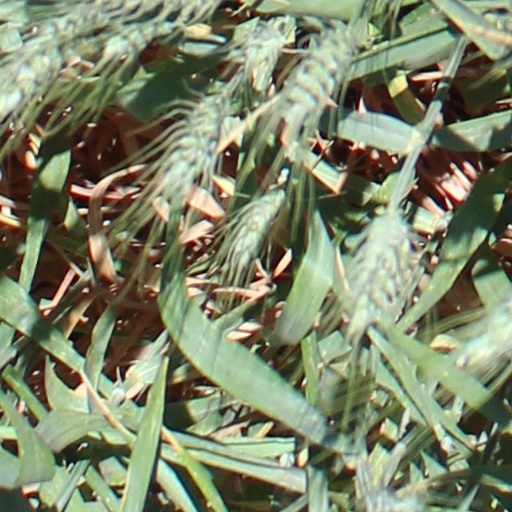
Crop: wheat